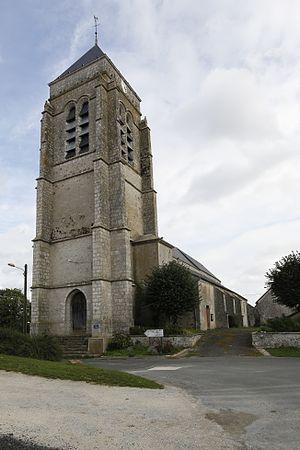
Église Saint-Pierre de Sancy-lès-Provins.
Sancy-lès-Provins est une commune française située dans le département de Seine-et-Marne en région Île-de-France.